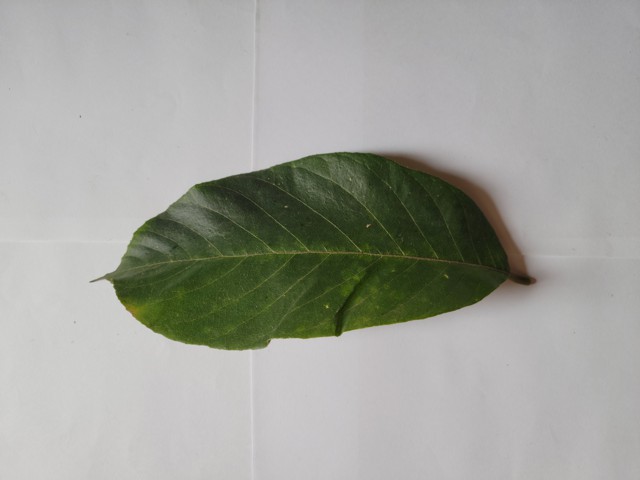
Plant: chapalish